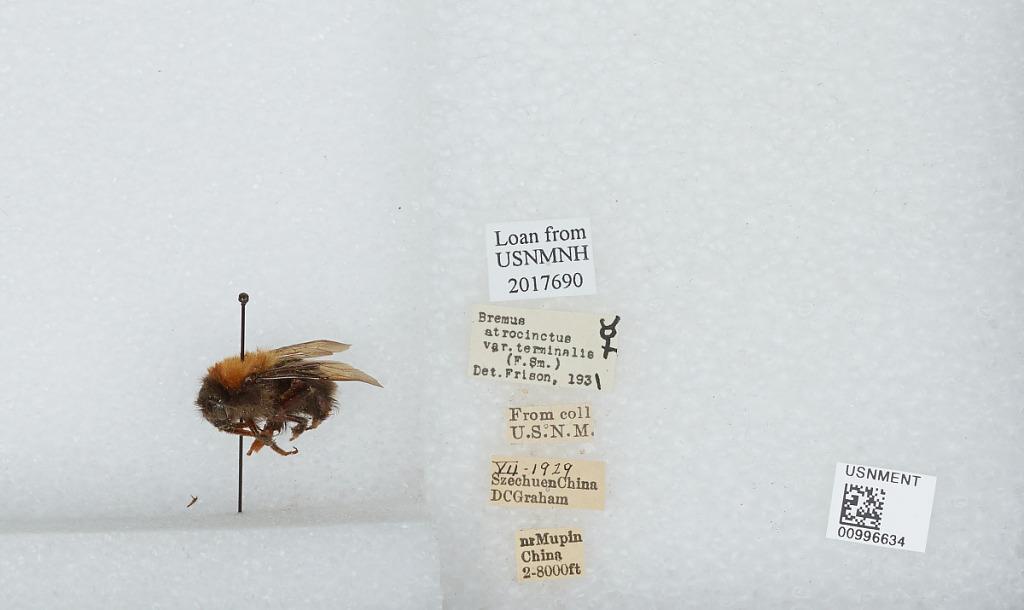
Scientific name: Bombus (Festivobombus) festivus Smith
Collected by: D. Graham
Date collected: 1929-7-
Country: China
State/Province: Sichuan
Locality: near Muping, formerly Mupin
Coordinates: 30.3692, 102.814
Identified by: Frison